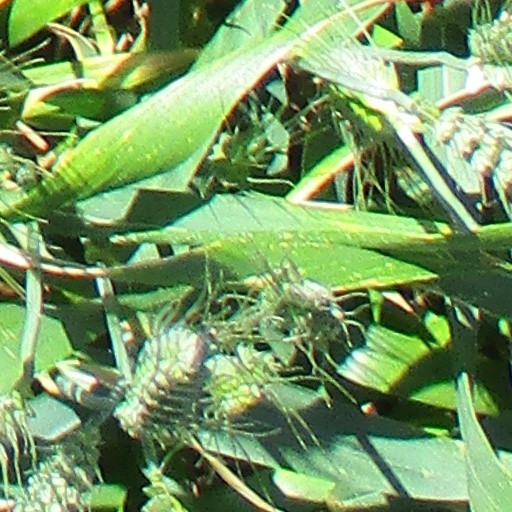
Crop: wheat